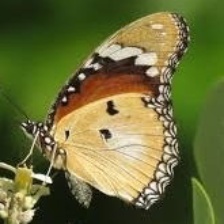
Species: DANAID EGGFLY
Butterfly family (ImageNet category): monarch